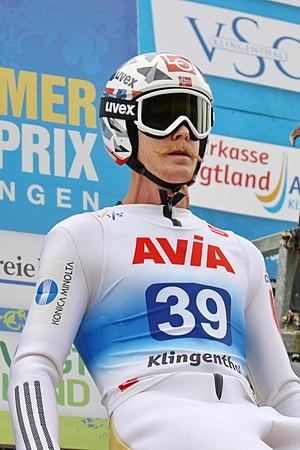
Robert Johansson est un sauteur à ski norvégien, né le 23 mars 1990 à Lillehammer.